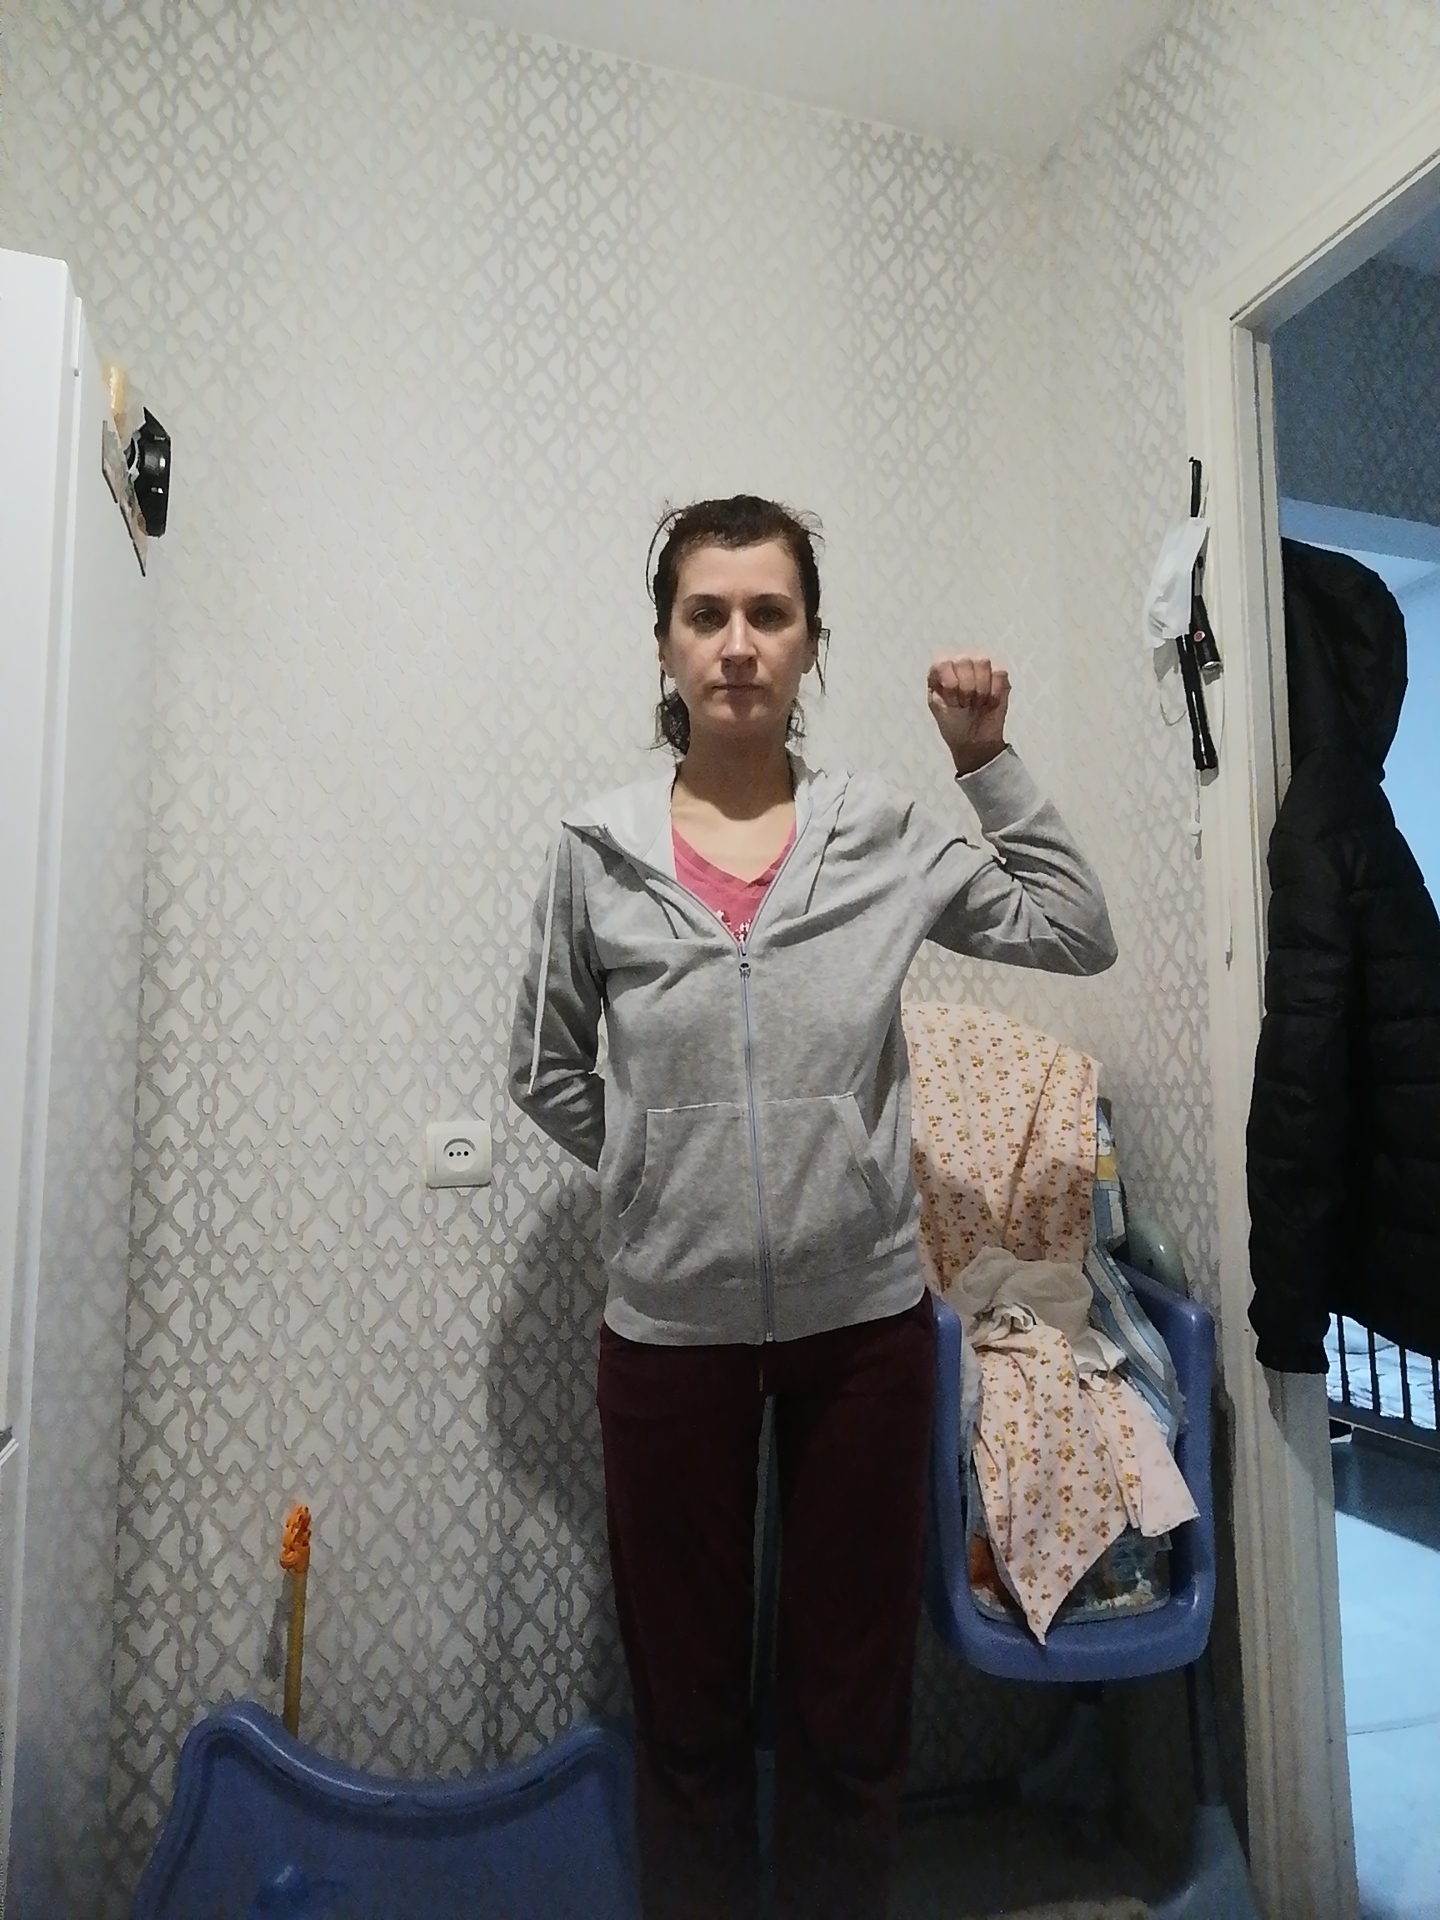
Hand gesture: fist